Vyacheslav Pimenov

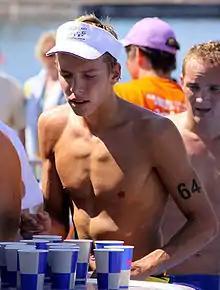
Vyacheslav Pimenov at the "Triathlon de Dunkerque," 2010.

Vyacheslav Igorevich Pimenov (Russian: Вячеслав Игоревич Пименов; born 1 March 1991 in Moscow) is a Russian professional triathlete, 2010 Junior Champion and permanent member of the Russian National Team.